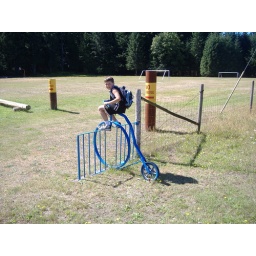
steel bike by the highway bus stop, chandler waited there with me for the bus quite a bit